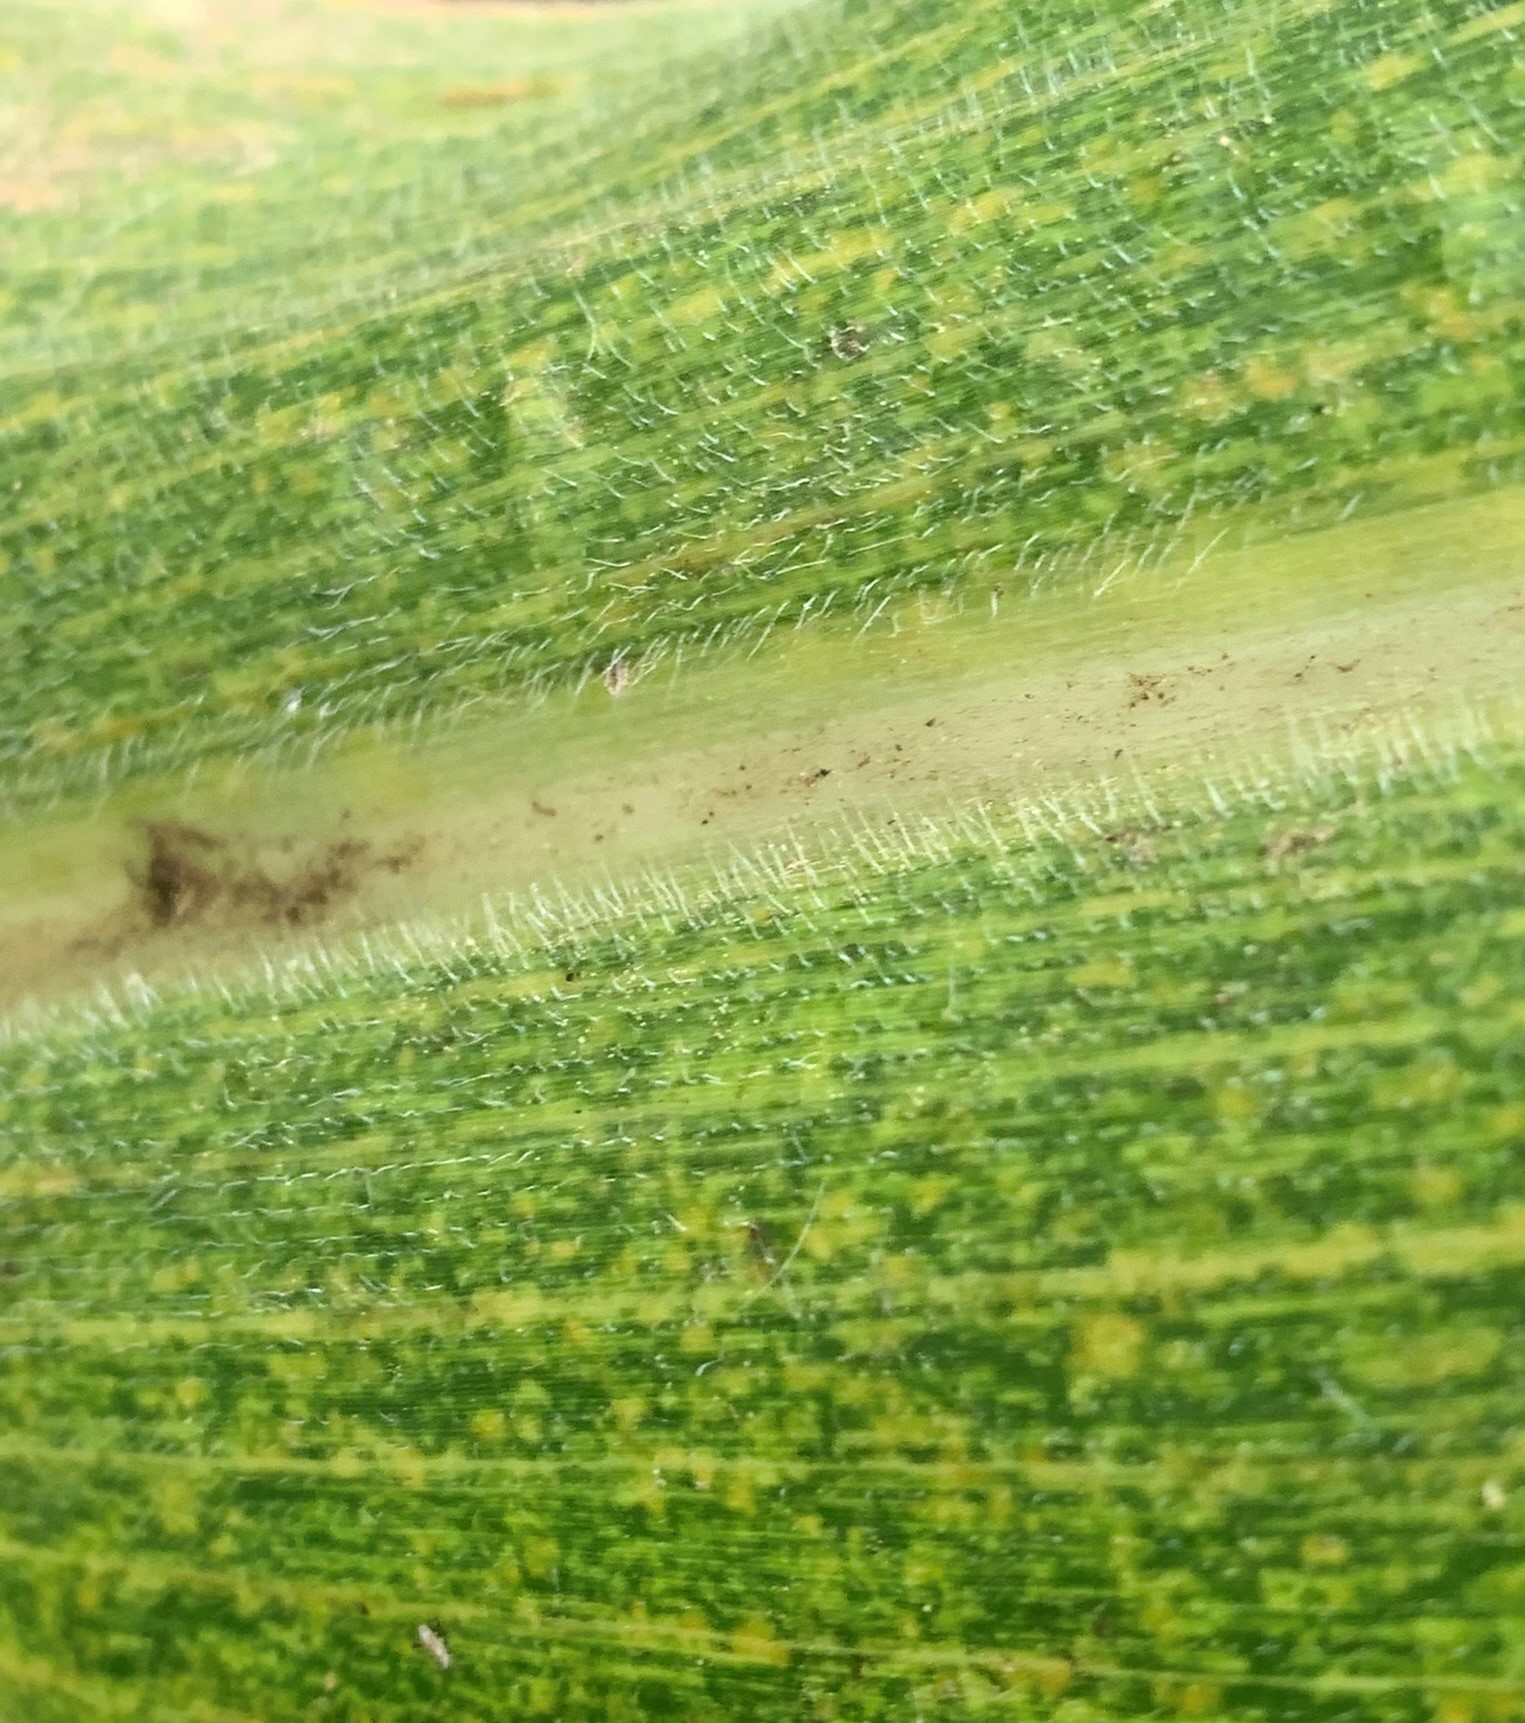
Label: MLN